Textiles of Mexico

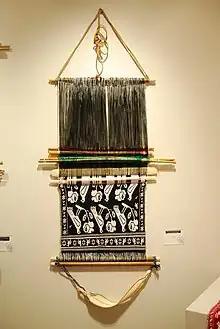
Cloth in progress on a backstrap loom from Hidalgo.

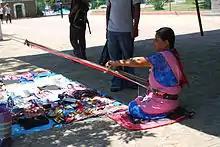
Woman in Zaachila, Oaxaca weaving with a backstrap loom

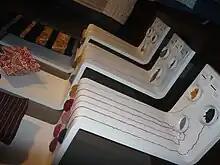
Exhibition of coloring with natural dyes at the "Bioartesanías" event at the Museo de Arte Popular.

Textiles is one of Mexico's more important crafts as it represents the continuation of tradition as well as its fusion with modern designs and techniques. Both pre-Hispanic and colonial era style textiles are still made in Mexico. In addition, many of the textile factories use machines based on old foot pedal looms from the colonial period. There are basically four types of fibers used for fabric production: